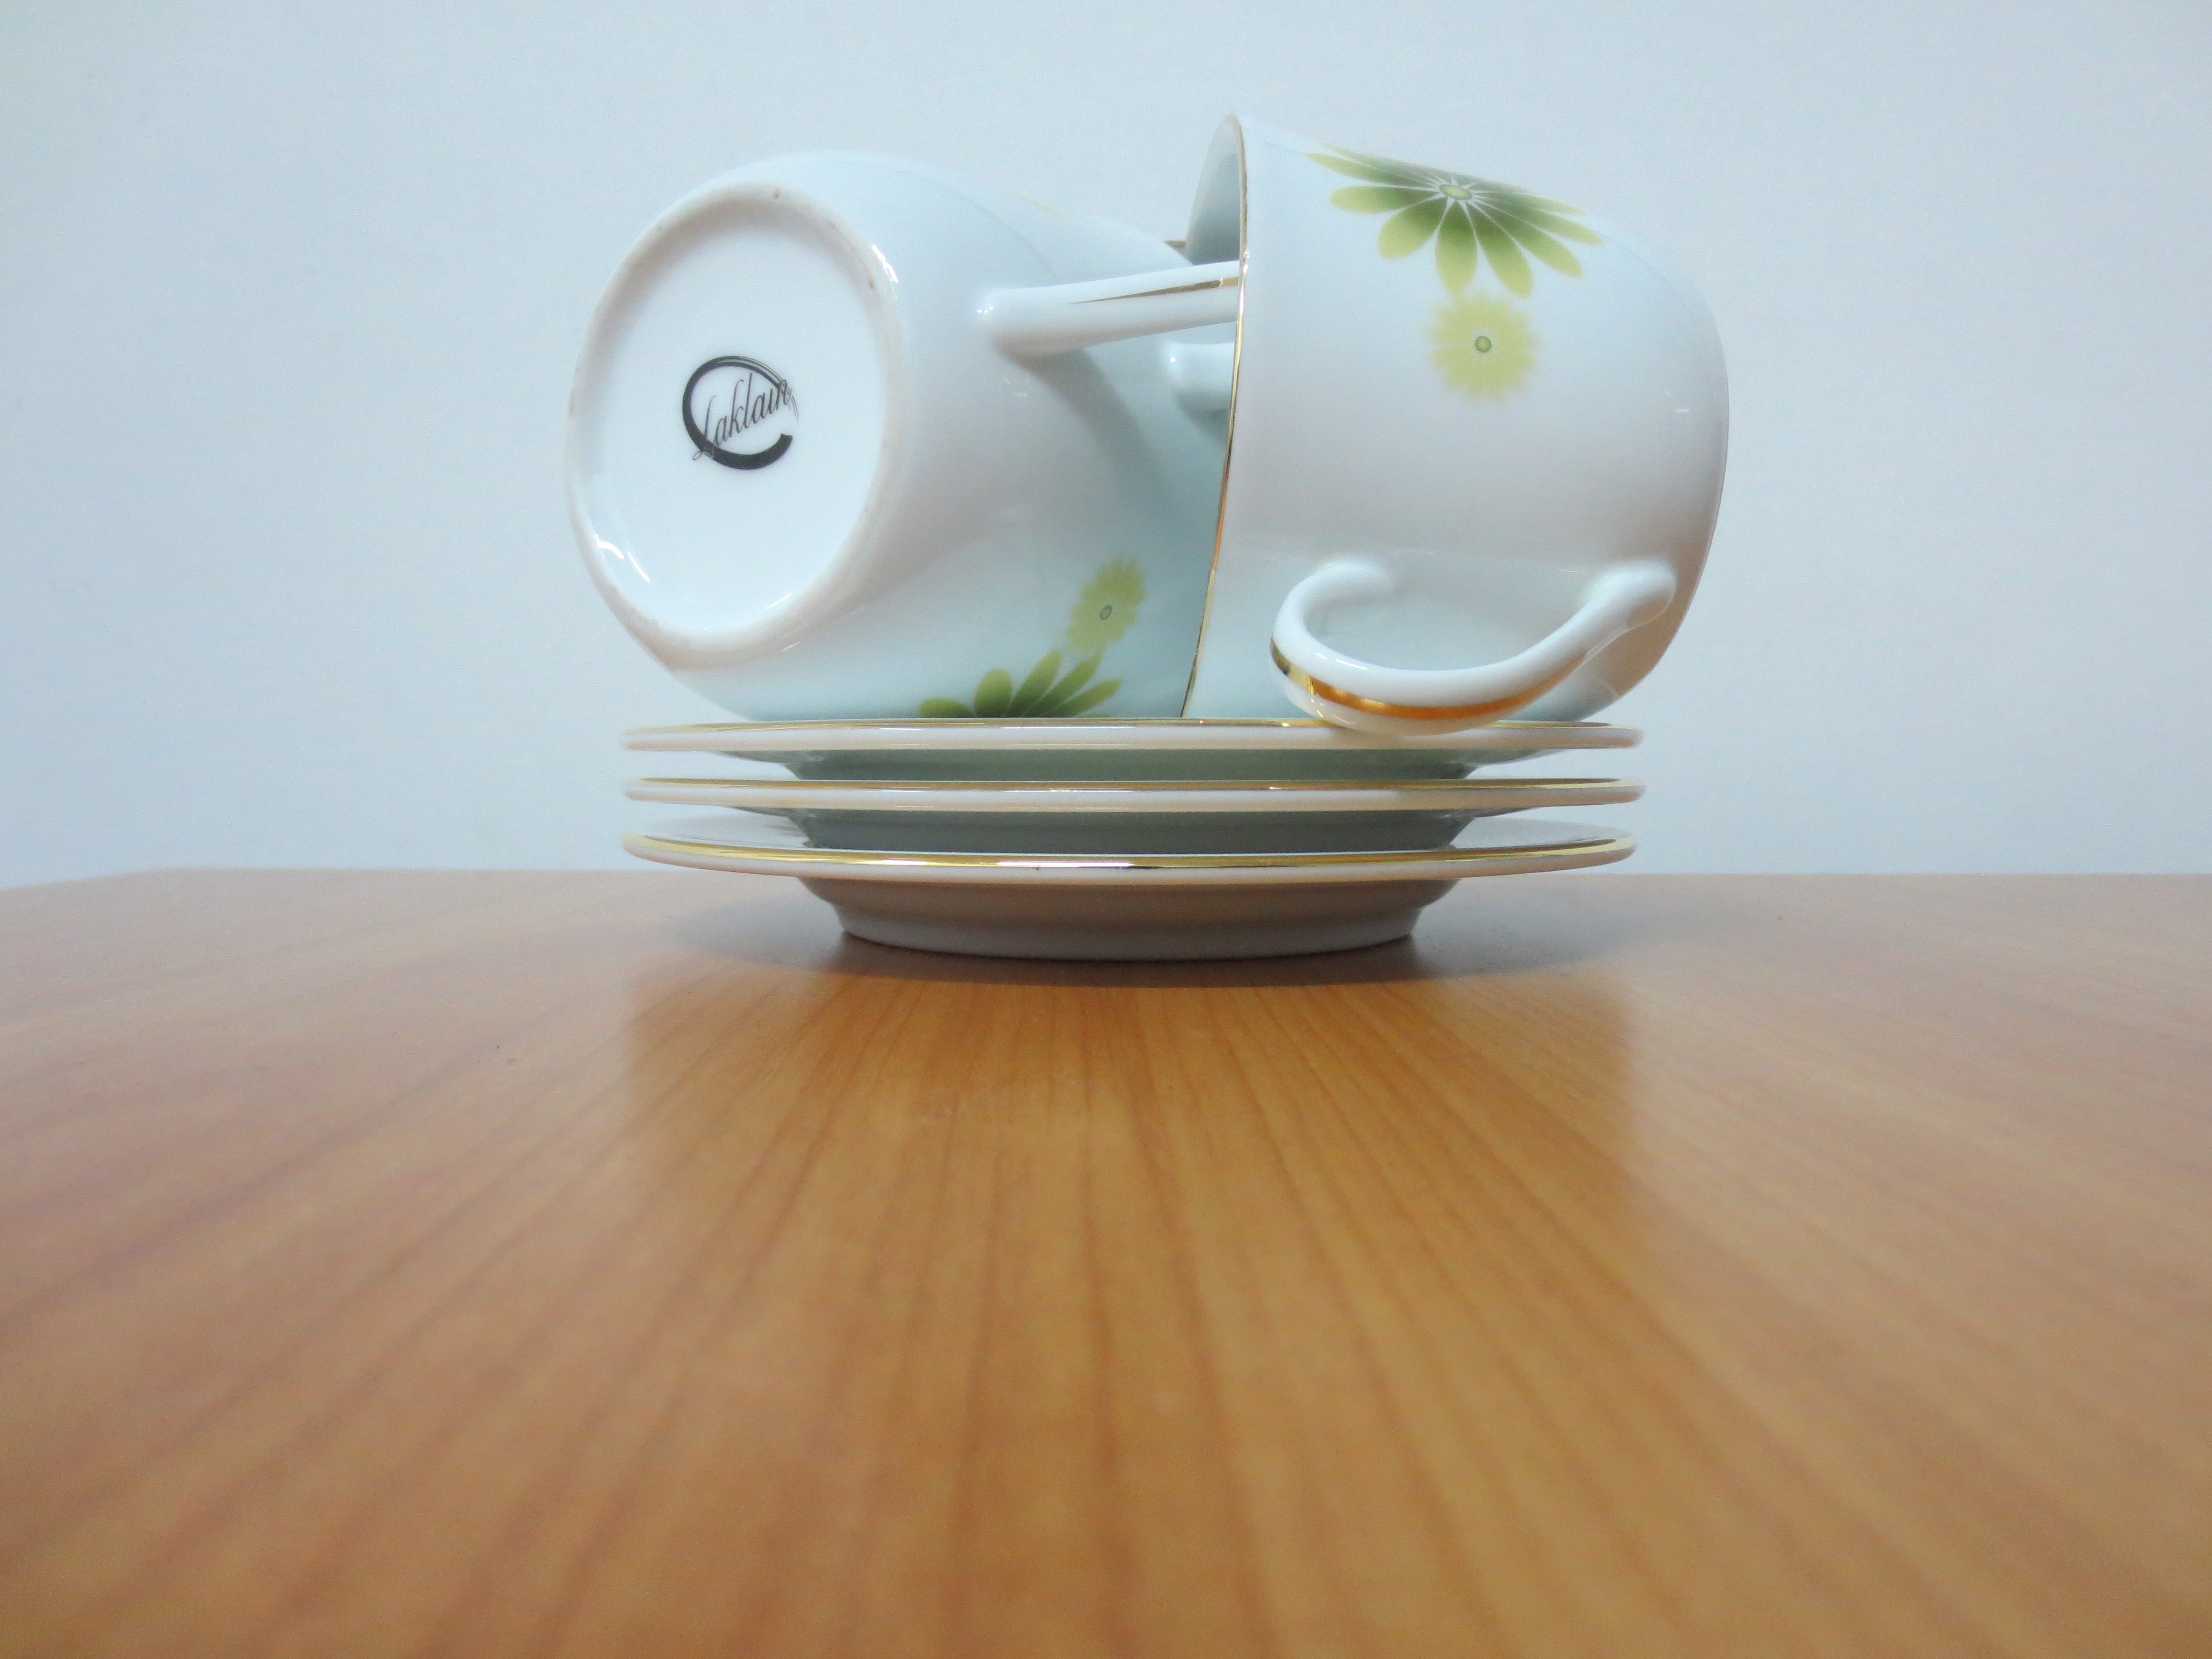
wood, tea, cup, ceramic, kitchen, tableware, kitchenware, cups, porcelain, china, crockery, saucers, dishware